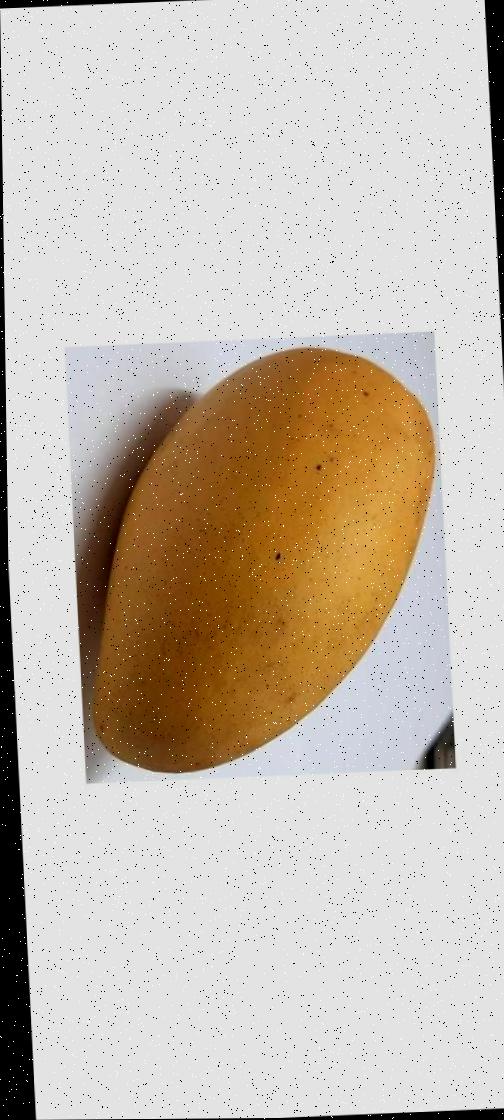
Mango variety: Katimon